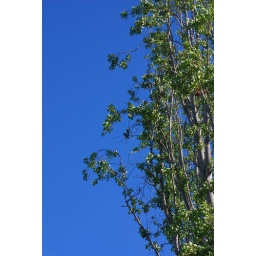
A flock of feral &lt;i&gt;Aratinga erythrogenys&lt;/i&gt; in Ferry Park, San FranciscoBest Viewed Large to see the birds in the tree